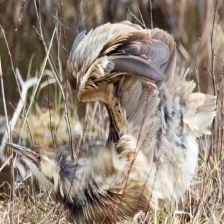
Species: AMERICAN BITTERN
Scientific name: BOTAURUS LENTIGINOSUS